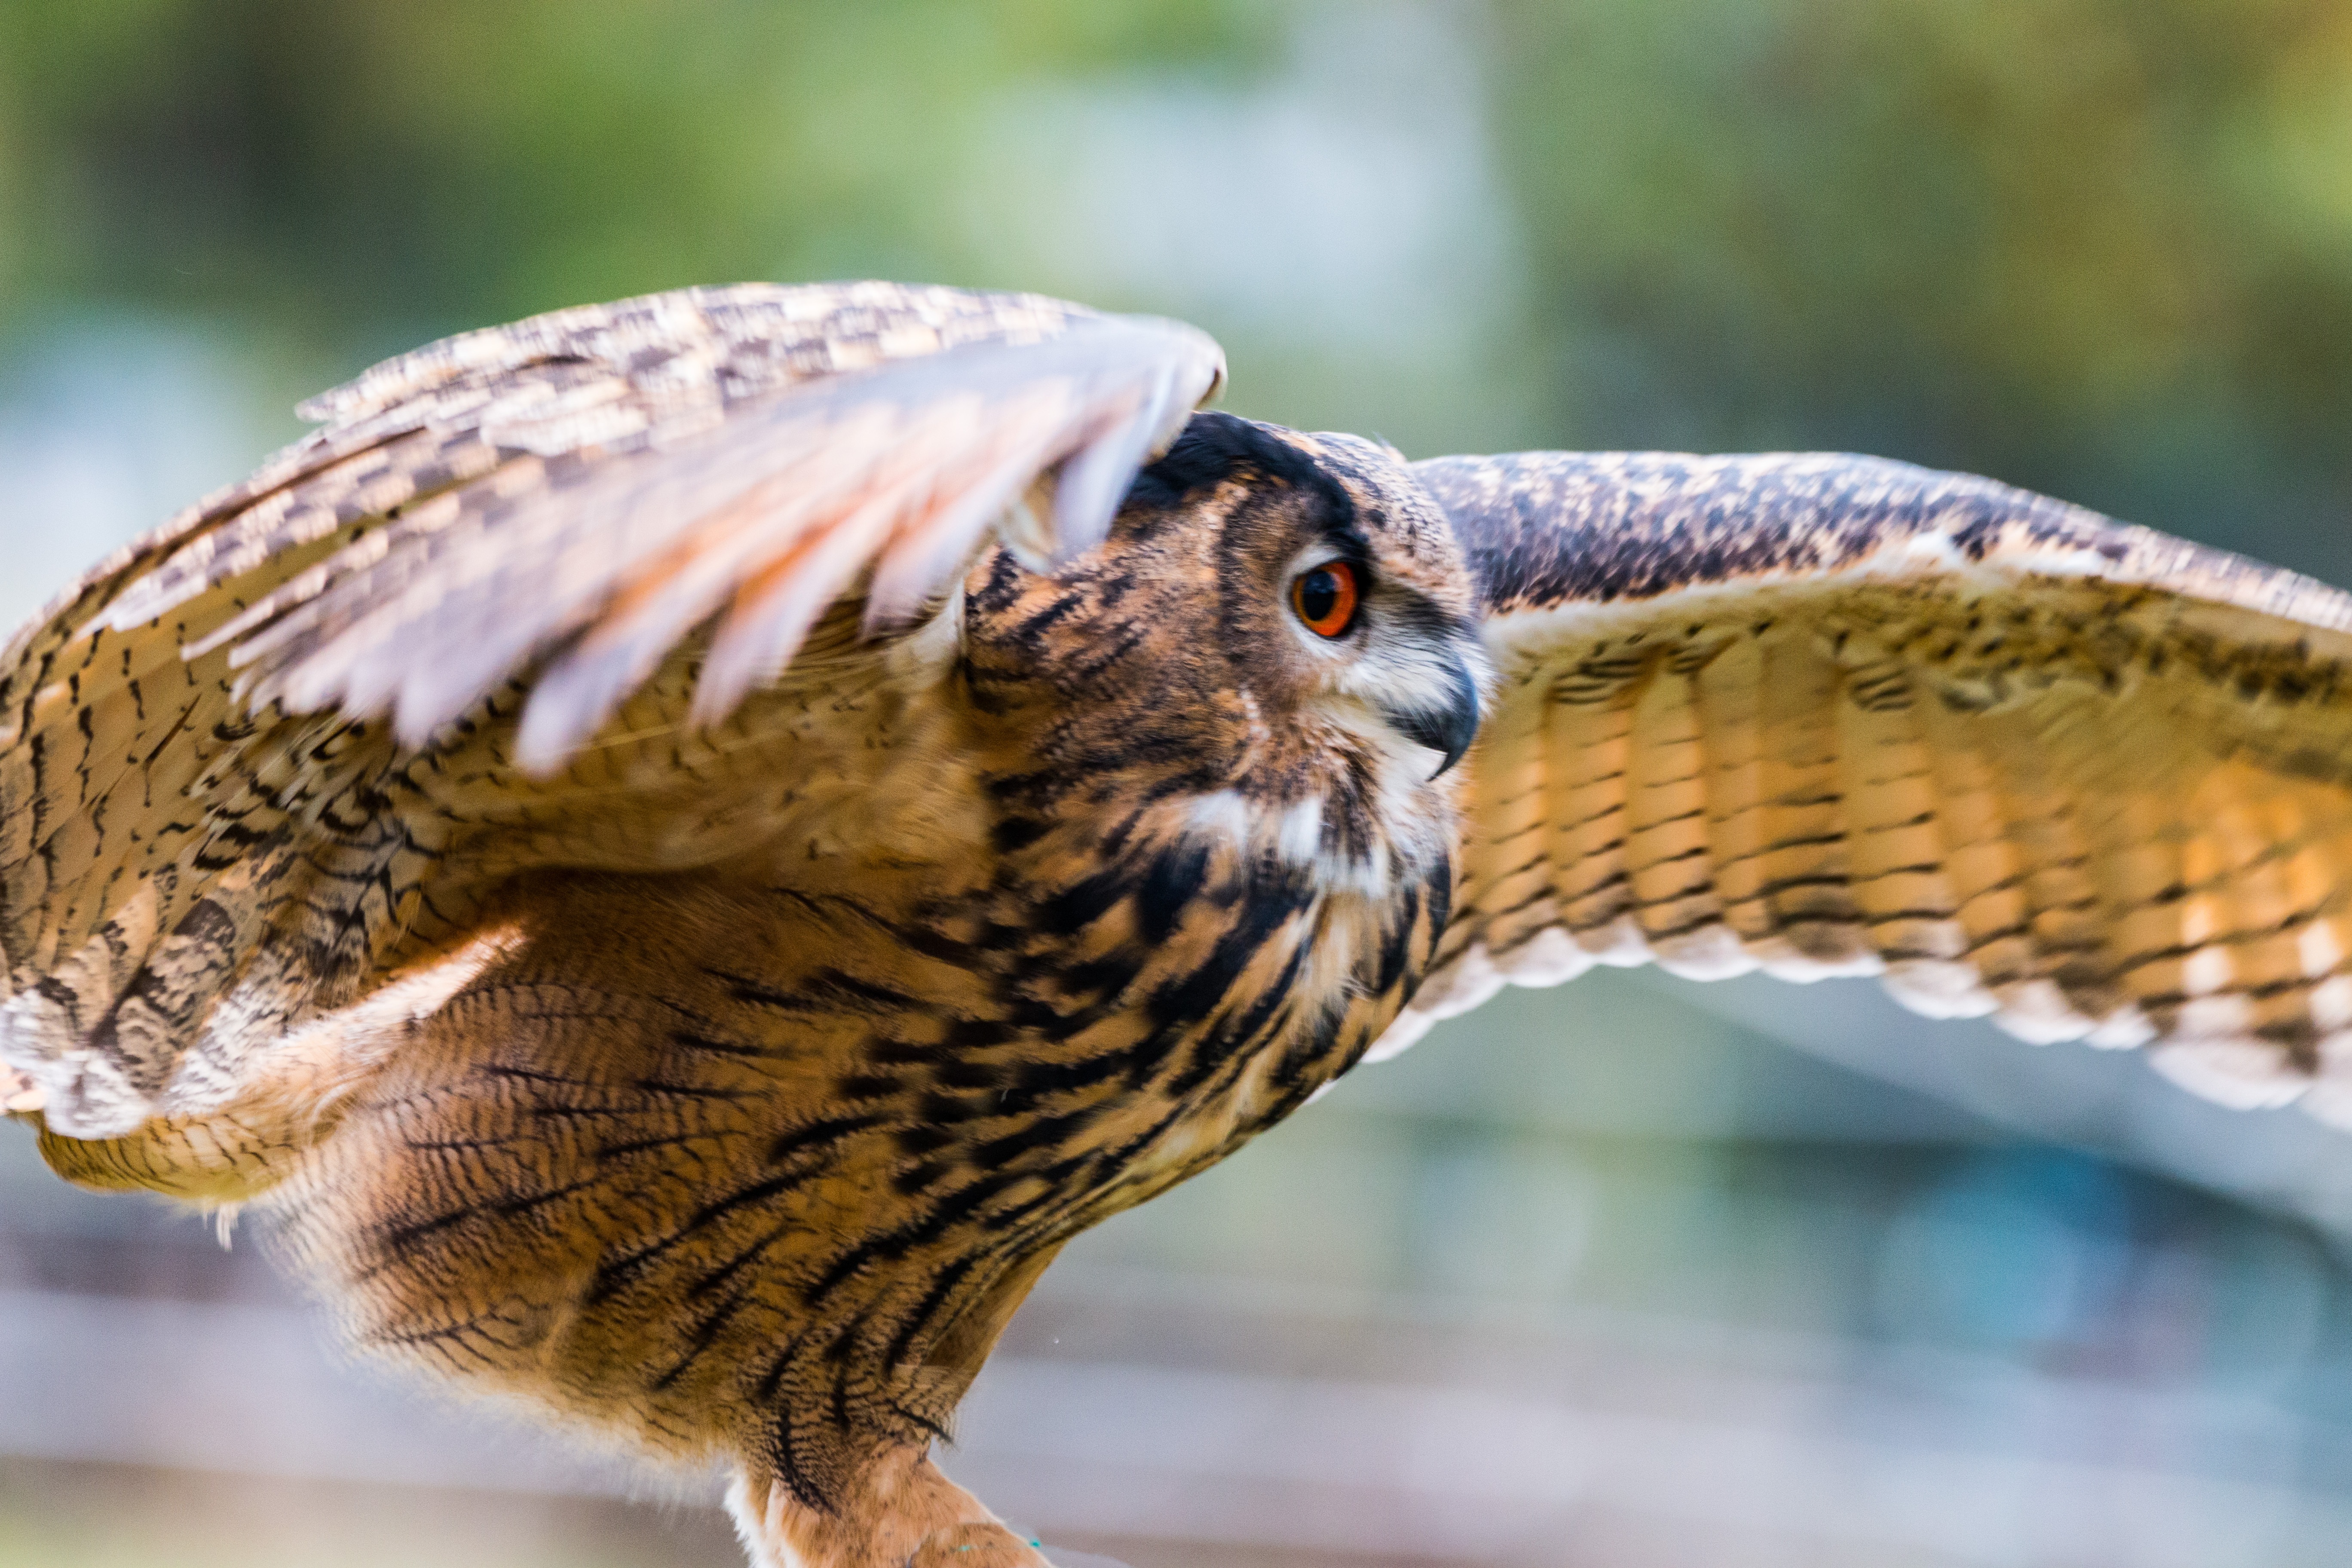
nature, bird, wing, fly, wildlife, beak, hawk, owl, feather, fauna, raptor, swing, bird of prey, close up, birds, vertebrate, wild bird, falcon, eagle owl, bubo bubo